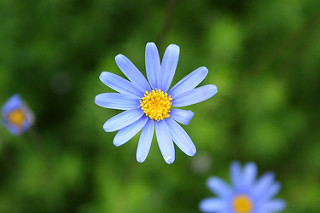
Flower: daisy